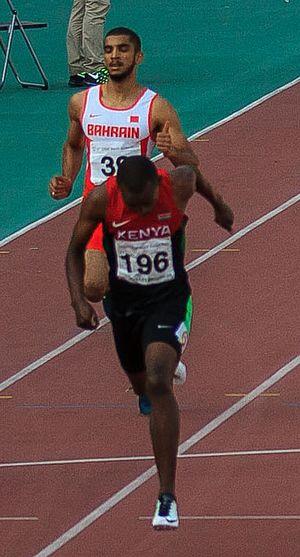
Ali Khamis Abbas Ali Khamis est un athlète de Bahreïn, spécialiste du 400 mètres.